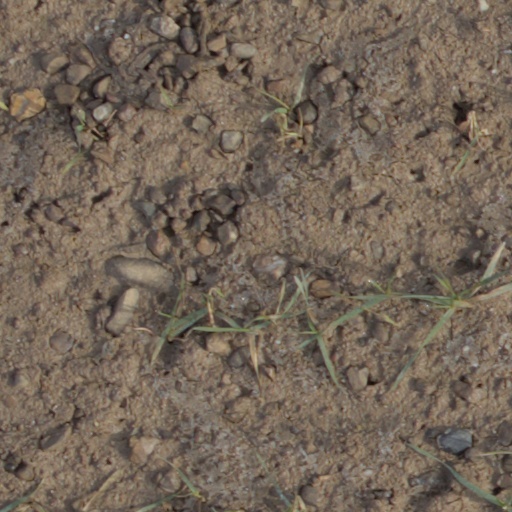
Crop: wheat